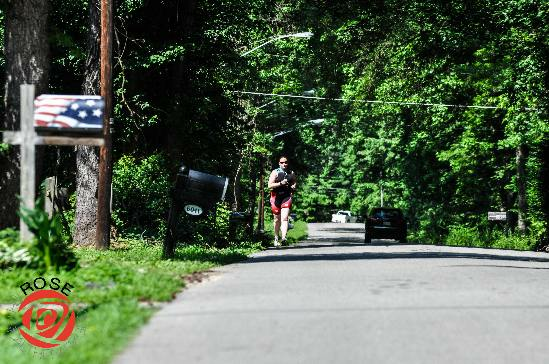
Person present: Yes